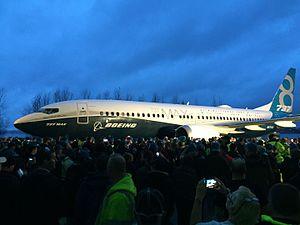
Le Boeing 737 Max est la quatrième génération de la famille d'avions 737 construite par Boeing Commercial Airplanes, basée sur le 737 Next Generation, qu'elle doit remplacer. La principale modification est l'implantation de moteurs CFM International LEAP-1B, plus gros et plus efficaces. D'autres concernent la cellule et les commandes de vol. Le premier vol du 737 Max a lieu le 13 avril 2017, 50 ans après le premier vol du 737. En octobre 2014, Boeing avait reçu un total de 2 326 commandes fermes pour le 737 MAX. Pour des raisons techniques directement liées aux moteurs, Boeing a suspendu ses vols d'essai, prévoyant même des retards de livraisons. Elle livre toutefois, le 16 mai 2017, le tout premier exemplaire à la compagnie malaisienne Malindo Air, avec un seul jour de retard par rapport au calendrier initial.